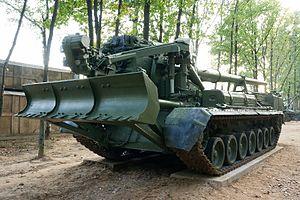
Le 2s7 pion est un canon automoteur soviétique.